Nedderman Hall

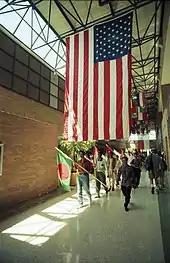
UTA Hall of Flags ceremony, 1997

Labeled the ""New Engineering Building"" in 1988 university maps, the newly renamed ""Engineering Building II"" was dedicated on October 8, 1988. In 1991, the University renamed the building after Dr. Nedderman.